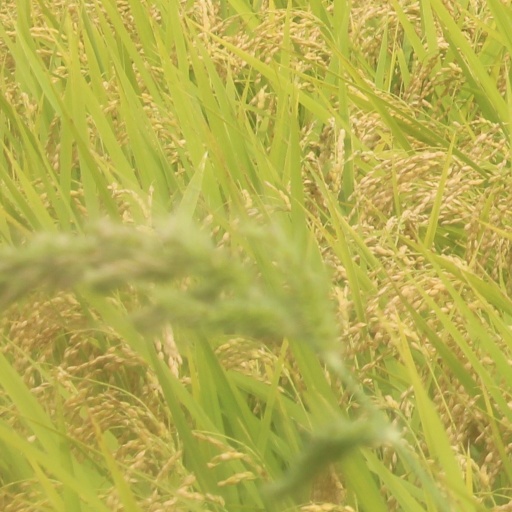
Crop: rice